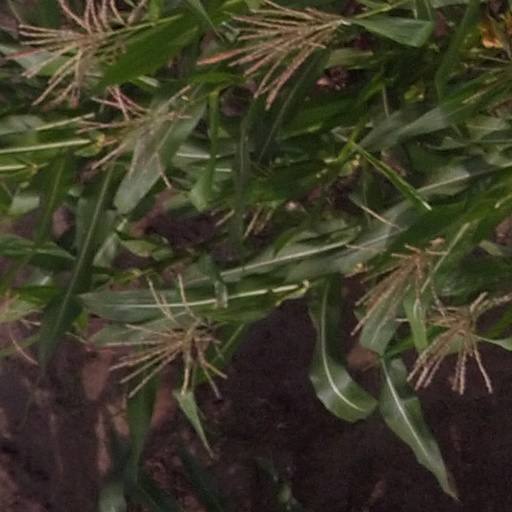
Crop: maize; corn